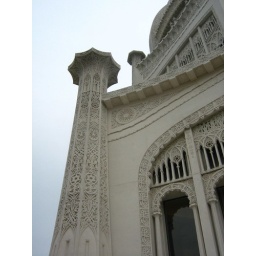
standing bravely against the cloudy sky